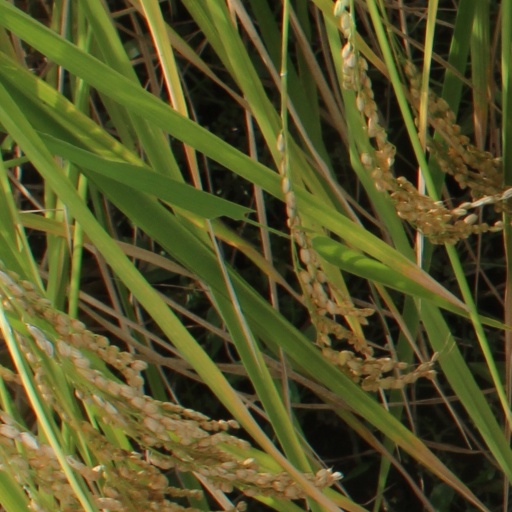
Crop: rice